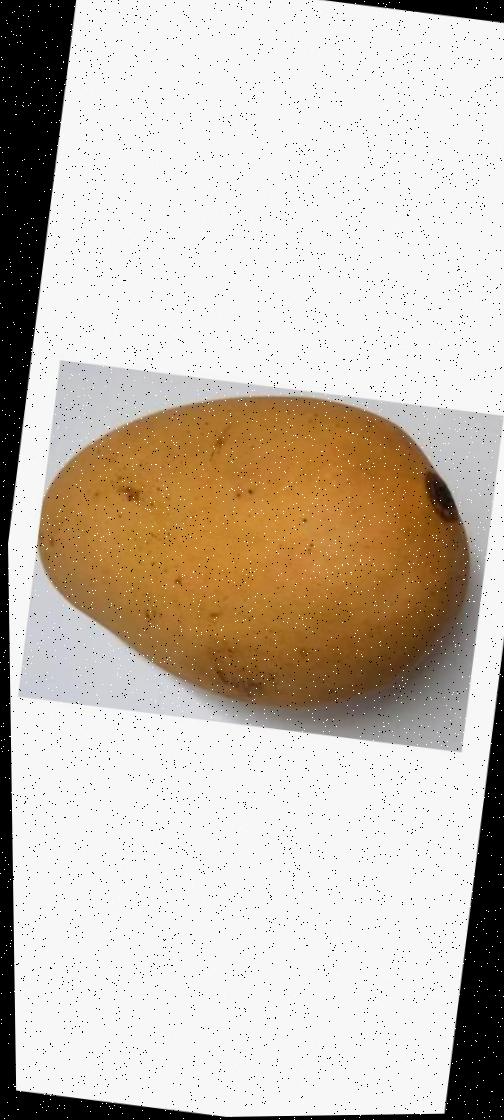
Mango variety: Katimon